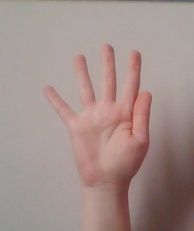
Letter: sheen